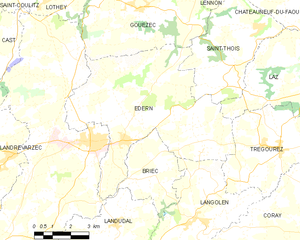
Edern [edɛʁn] est une commune du département du Finistère, dans la région Bretagne, en France.